Speedeez

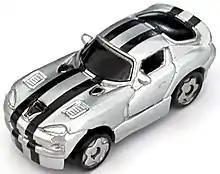
View of a Speedeez Model (Dodge Viper GTS)

Speedeez was a micro-scale toy car brand produced by Playmates Toys from 2002 to 2005. It made little toy cars from all of the brands.